Figa, Bistrița-Năsăud

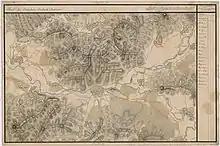

Figa is situated in a valley surrounded by the hills of Beclean. It is noted for its salt water and mud with properties similar to that of Techirghiol. It features a spa consisting of an outdoor saltwater pool, an indoor heated swimming pool, sauna, jacuzzi, massage, fitness and sports grounds.